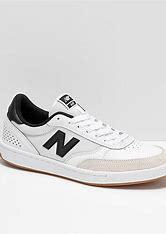
Brand: New
Model: Balance New Balance Numeric 440